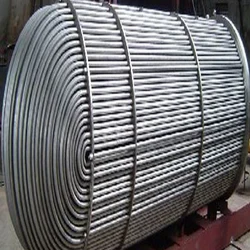
Label: Heat_Exchanger_for_Mining_Industry